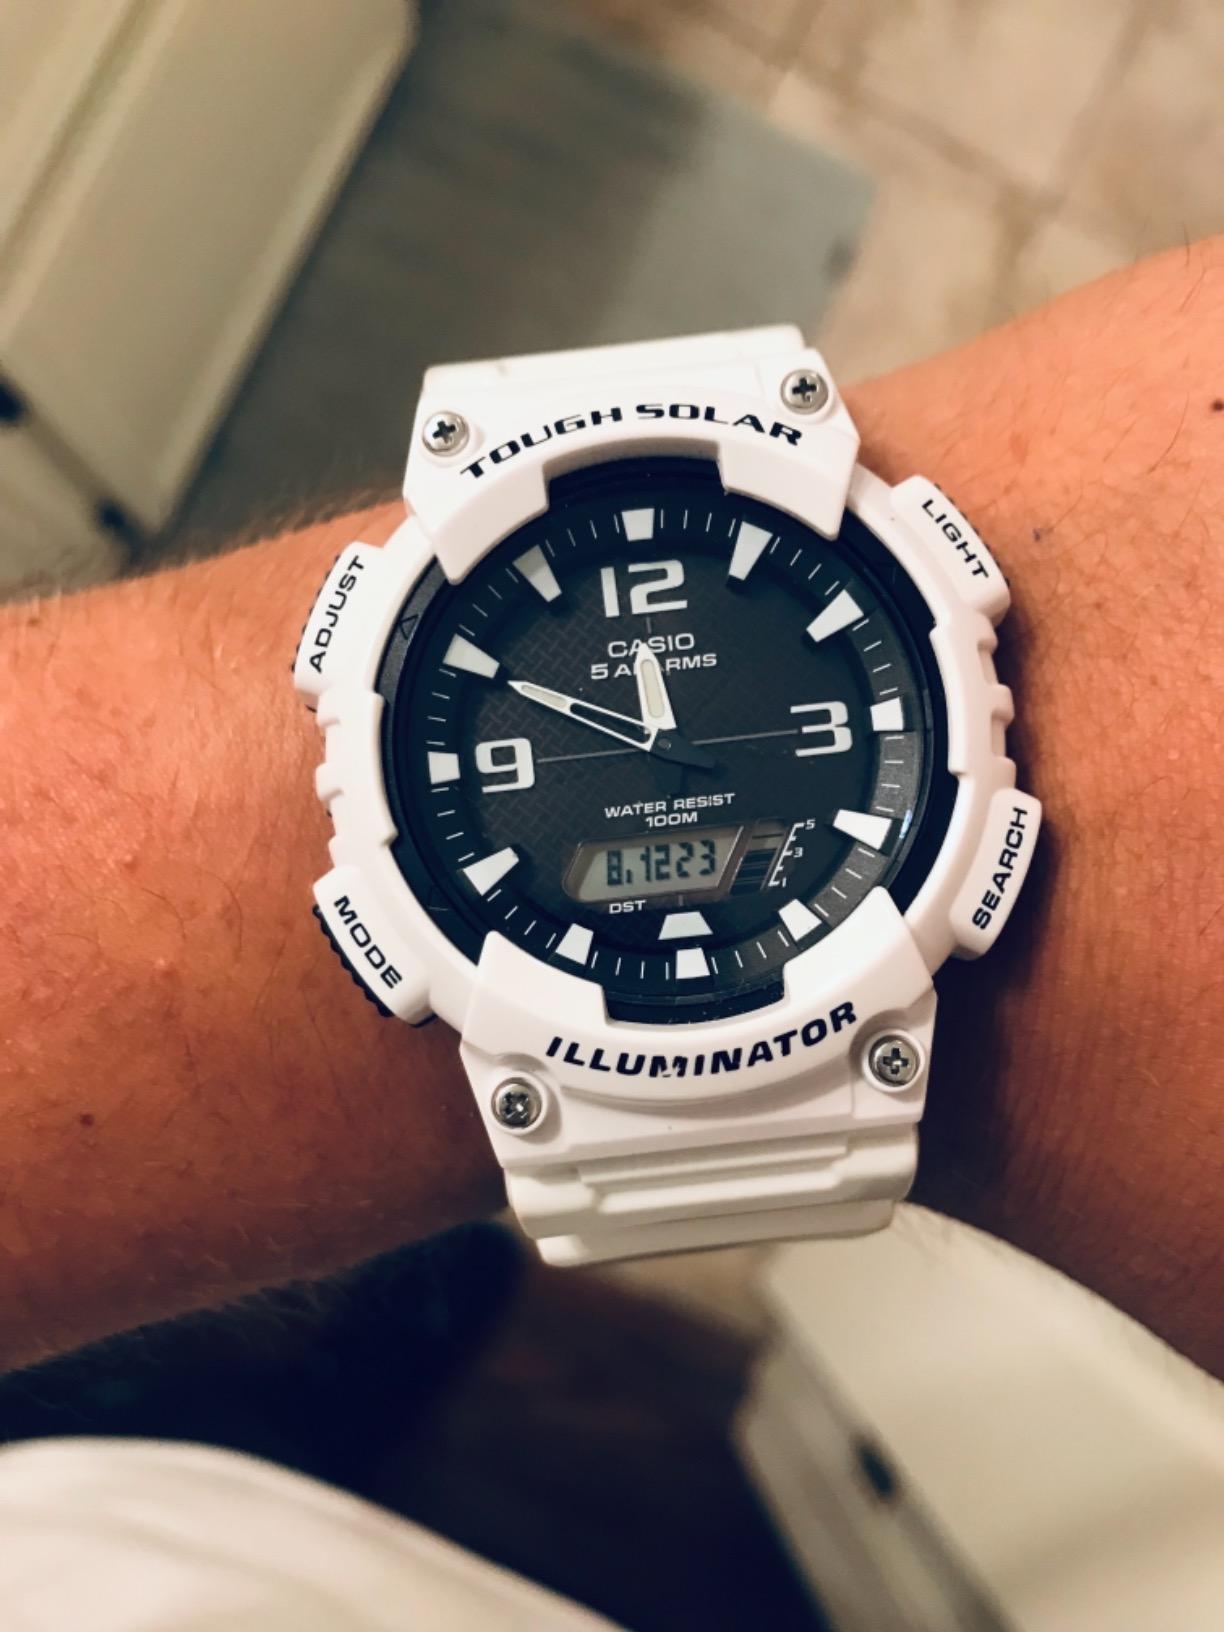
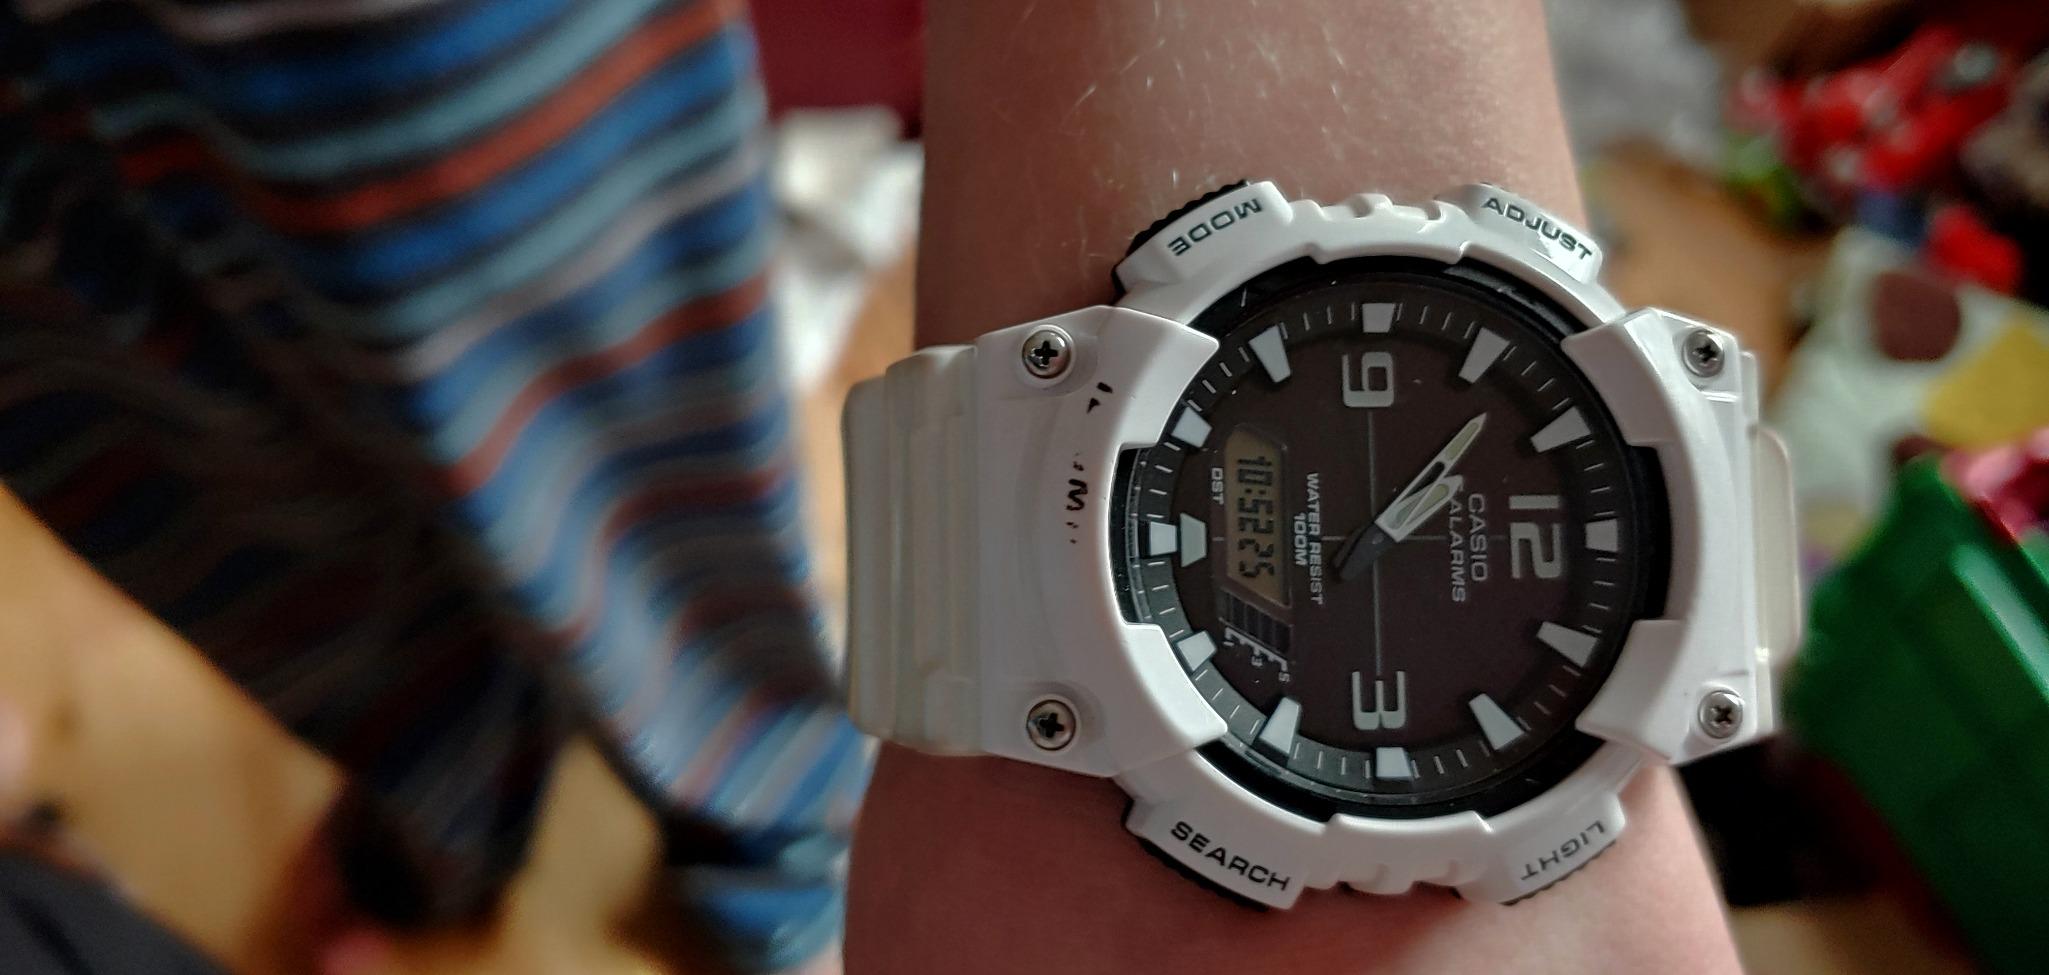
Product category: accessories_watch
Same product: yes